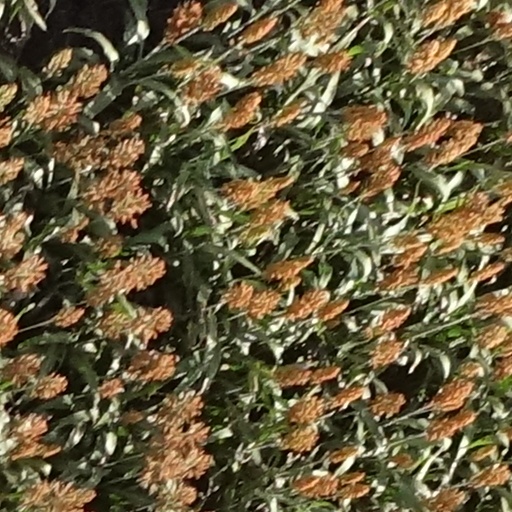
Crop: sorghum